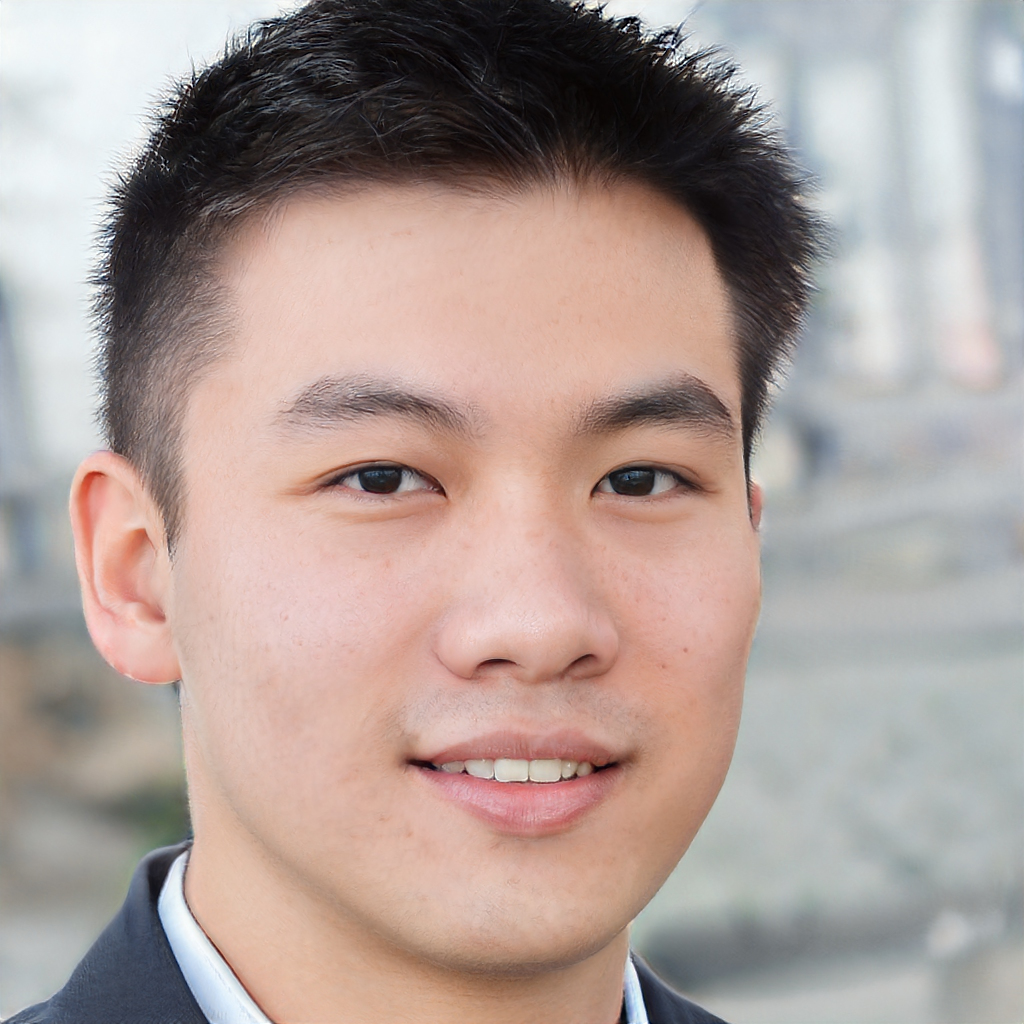
Portrait style: Real Portrait